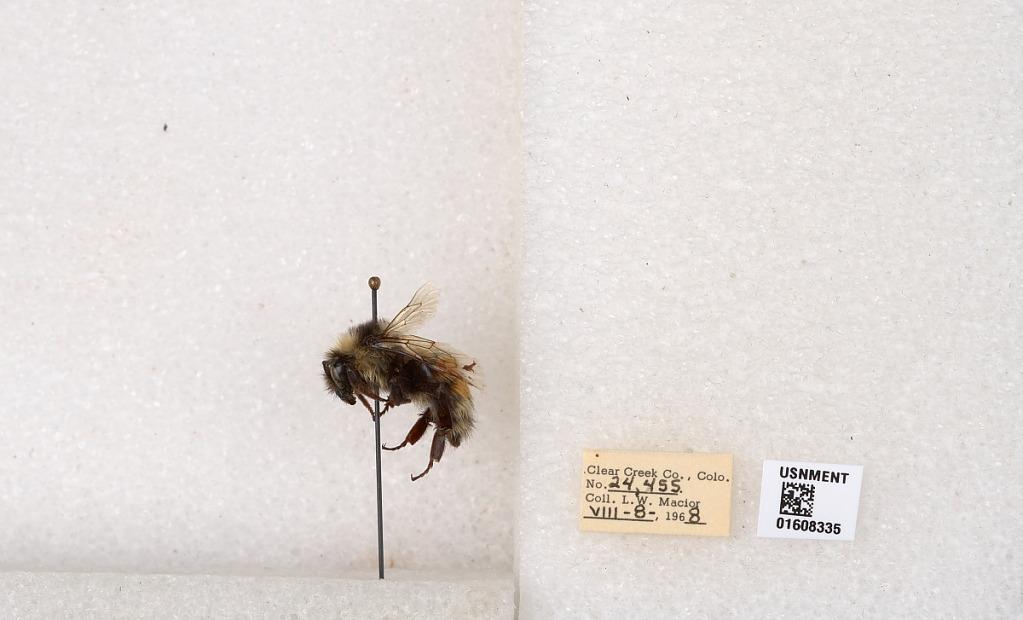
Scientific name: Bombus (Pyrobombus) sylvicola Kirby
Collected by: L. Macior
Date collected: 1968-8-8
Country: United States
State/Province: Colorado
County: Clear Creek
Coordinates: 39.6891, -105.644